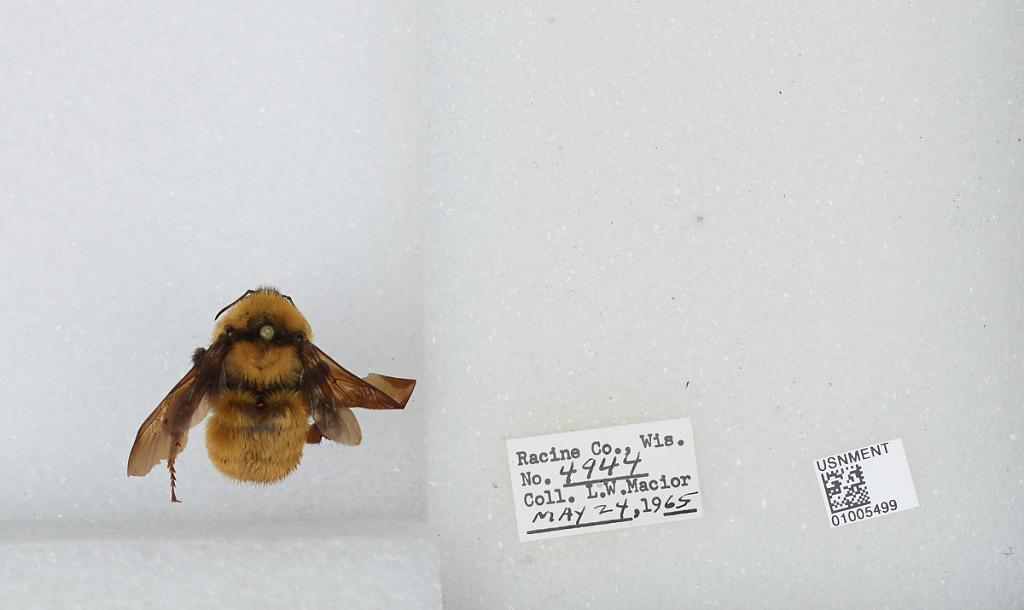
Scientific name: Bombus (Fervidobombus) fervidus fervidus (Fabricius)
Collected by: L. Macior
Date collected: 1965-5-24
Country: United States
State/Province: Wisconsin
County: Racine
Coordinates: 42.78, -87.76